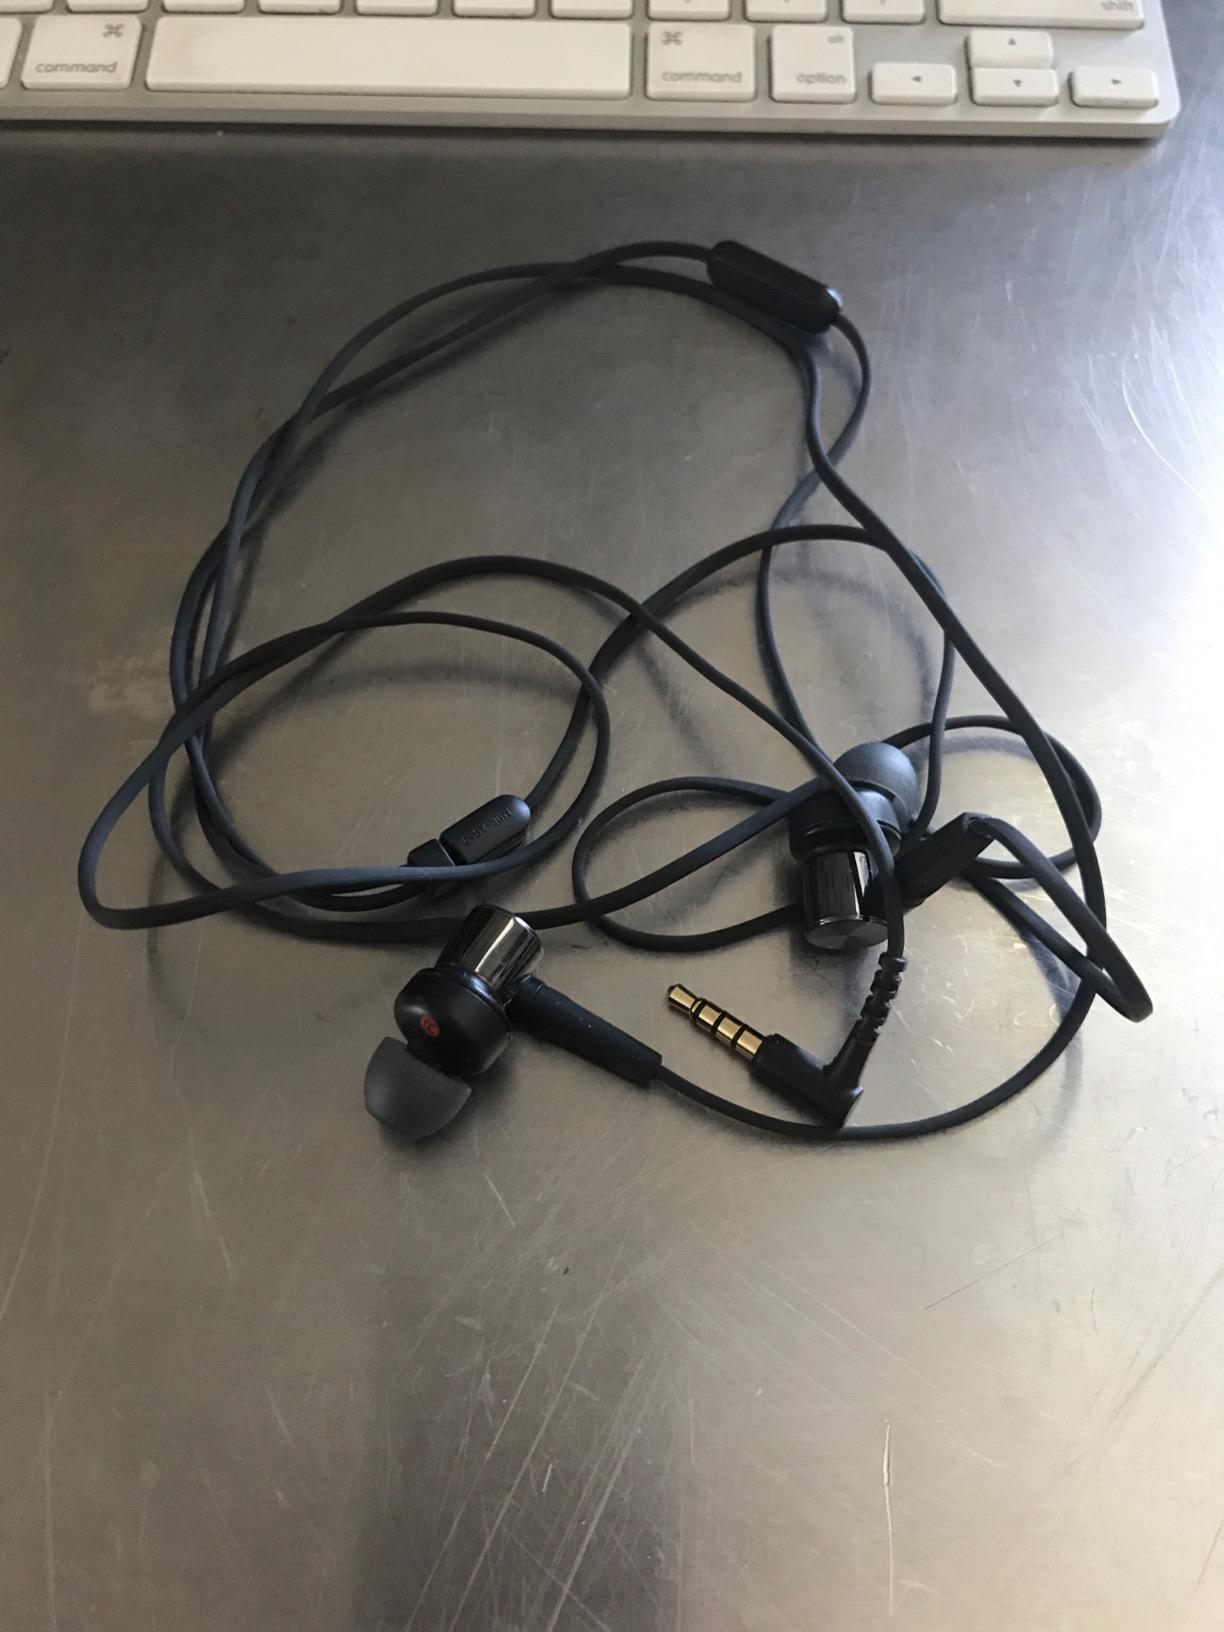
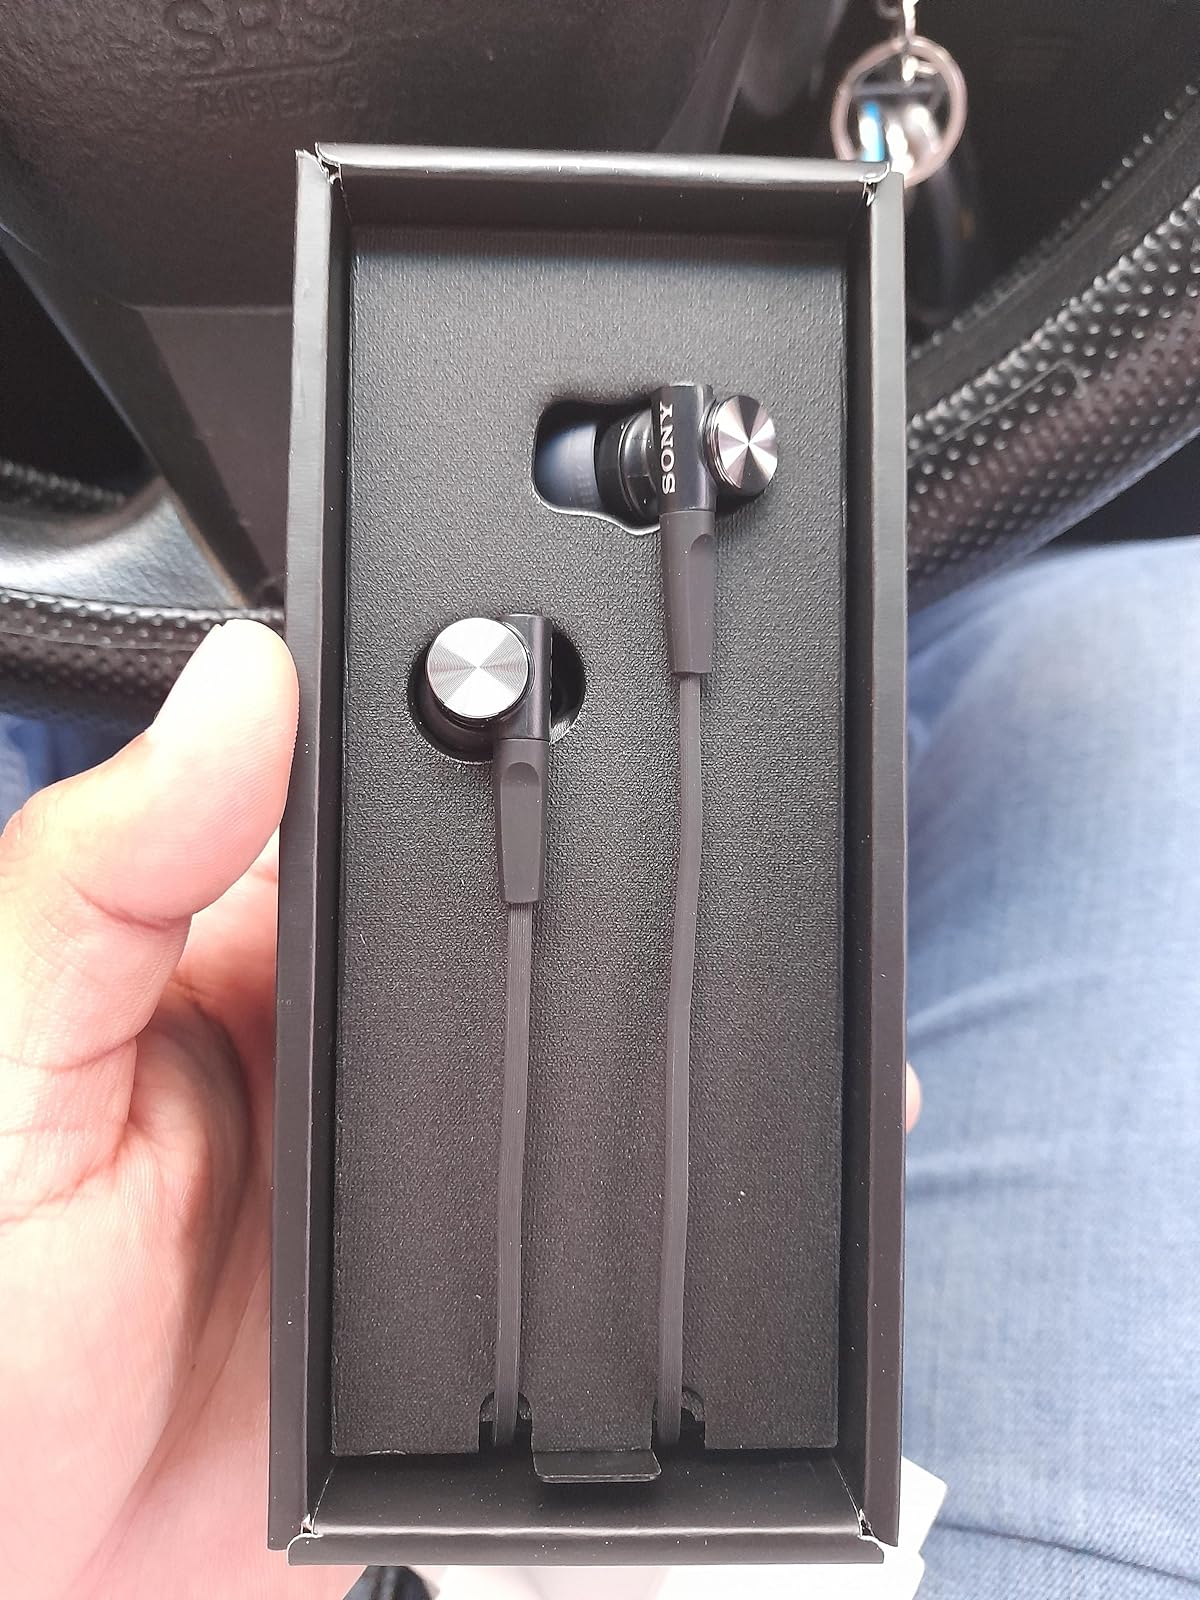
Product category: headphones
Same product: yes